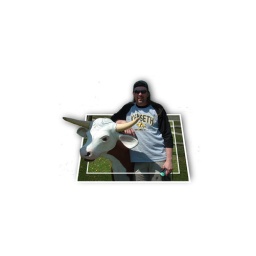
Red Snake and a cow that was near the cache. Minus the green background.